Railway Clearing House

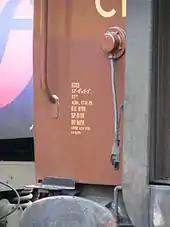
The RCH jumper cable of a British Railways Mark 1 coach

On 22 September 1847, the RCH recommended that Greenwich Mean Time be adopted as the standard time for all railways in the United Kingdom.